Daisy Ashford

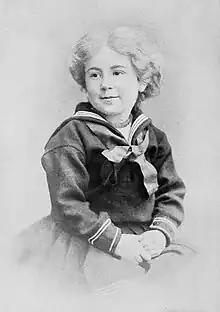
Daisy Ashford as a child

Daisy Ashford was born on 3 April 1881 in Petersham, Surrey, the eldest of three daughters born to Emma Georgina Walker and William Henry Roxburgh Ashford. She was largely educated at home with her sisters Maria Veronica 'Vera' (born 1882) and Angela Mary 'Angie' (born 1884).